Hutaree

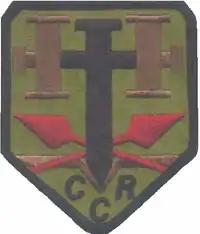
patch worn commonly for militant members

The group was allegedly preparing for what they believed would be an apocalyptic battle with the forces of the Antichrist, who they believed would be supported and defended by local, state, and federal law enforcement.